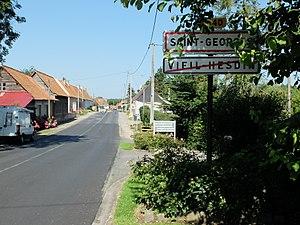
Vue d'une entrée de la commune de Saint-Georges (Pas-de-Calais).
Saint-Georges est une commune française située dans le département du Pas-de-Calais en région Hauts-de-France.